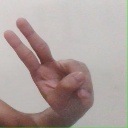
अक्षर: ऐ